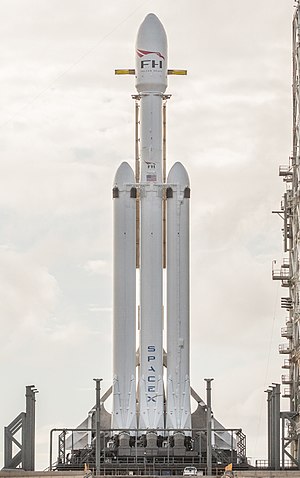
Falcon Heavy
Falcon Heavy på affyringsrampen, under klargøring til opsendelse.
Falcon Heavy er en genbrugelig flertrins-raket til supertunge nyttelaster, designet og fremstillet af SpaceX. Raketten er en variant af Falcon 9-raketten; den er opbygget af en forstærket Falcon 9 som kerne, med yderligere to Falcon 9 som boosterraketter. Med Falcon Heavy er den øvre grænse for nyttelast til lavt jordkredsløb blevet hævet til 63.800 kg; grænsen var tidligere henholdsvis 22.800 kg for Falcon 9 og 27.500 kg for NASAs nu pensionerede rumfærge. Falcon Heavy var fra start designet til at flyve mennesker til rummet, herunder til både Månen og Mars. Pr. 5. februar 2018 er der dog ingen planlagte missioner, der involverer en besætning. Falcon Heavy forventes i stedet brugt til at fragte last som for eksempel store satellitter.